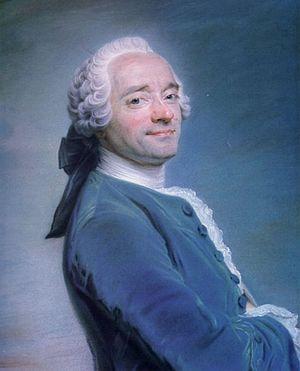
Le XVIIIᵉ siècle commence le 1ᵉʳ janvier 1701 et finit le 31 décembre 1800.